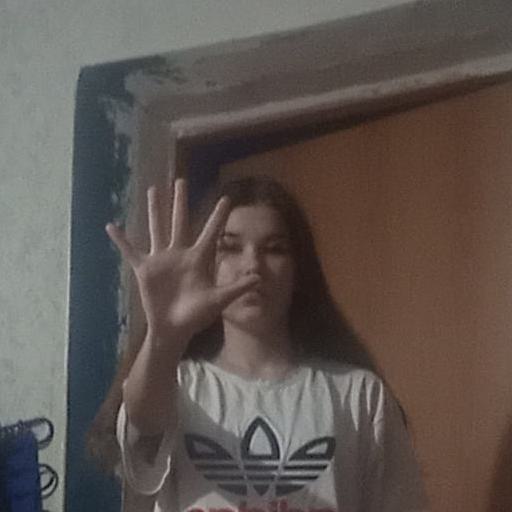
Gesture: palm